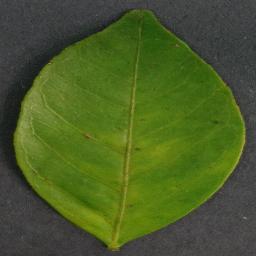
Label: Orange___Haunglongbing_(Citrus_greening)